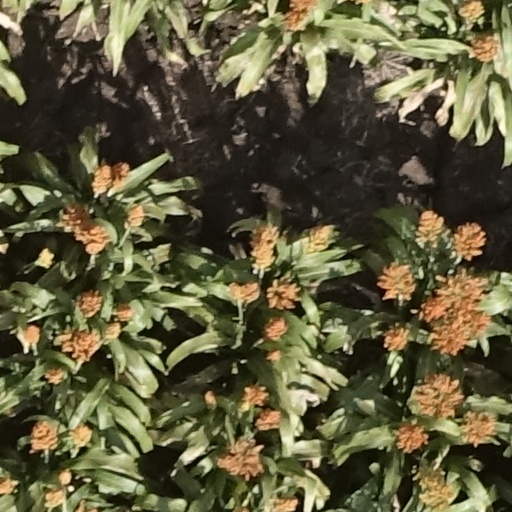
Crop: sorghum